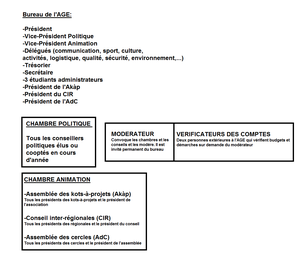
Schéma rédigé rapidement pour résumer la composition de l'assemblée générale des étudiants de l'UNamur.
L'Assemblée générale des étudiants de l'UNamur est l'organe officiel de représentation et d'animation des étudiants de l'Université de Namur ; il les représente auprès des différents niveaux de décisions de l'UNamur et gère l'animation du campus namurois.